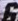
Number: 6